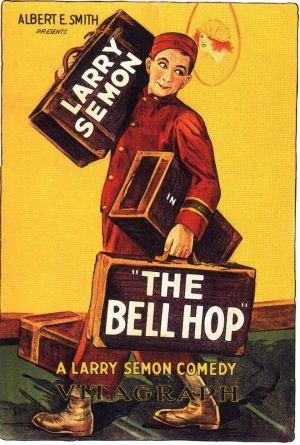
The Bell Hop est un film muet américain de comédie réalisé en 1921 par Larry Semon et Norman Taurog dans lequel Oliver Hardy est un des interprètes.